Altnabreac railway station

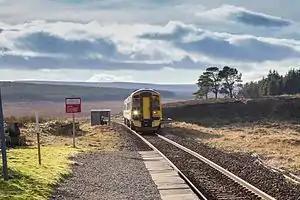
A Class 158 approaching Altnabreac Railway Station.

On weekdays and Saturdays, the service pattern from the station consists of four trains per day northbound to via and three trains per day southbound to via , , , and . (There is a fourth train bound for Inverness but it is not scheduled to call at Altnabreac.) On Sundays there is just one train per day each way.